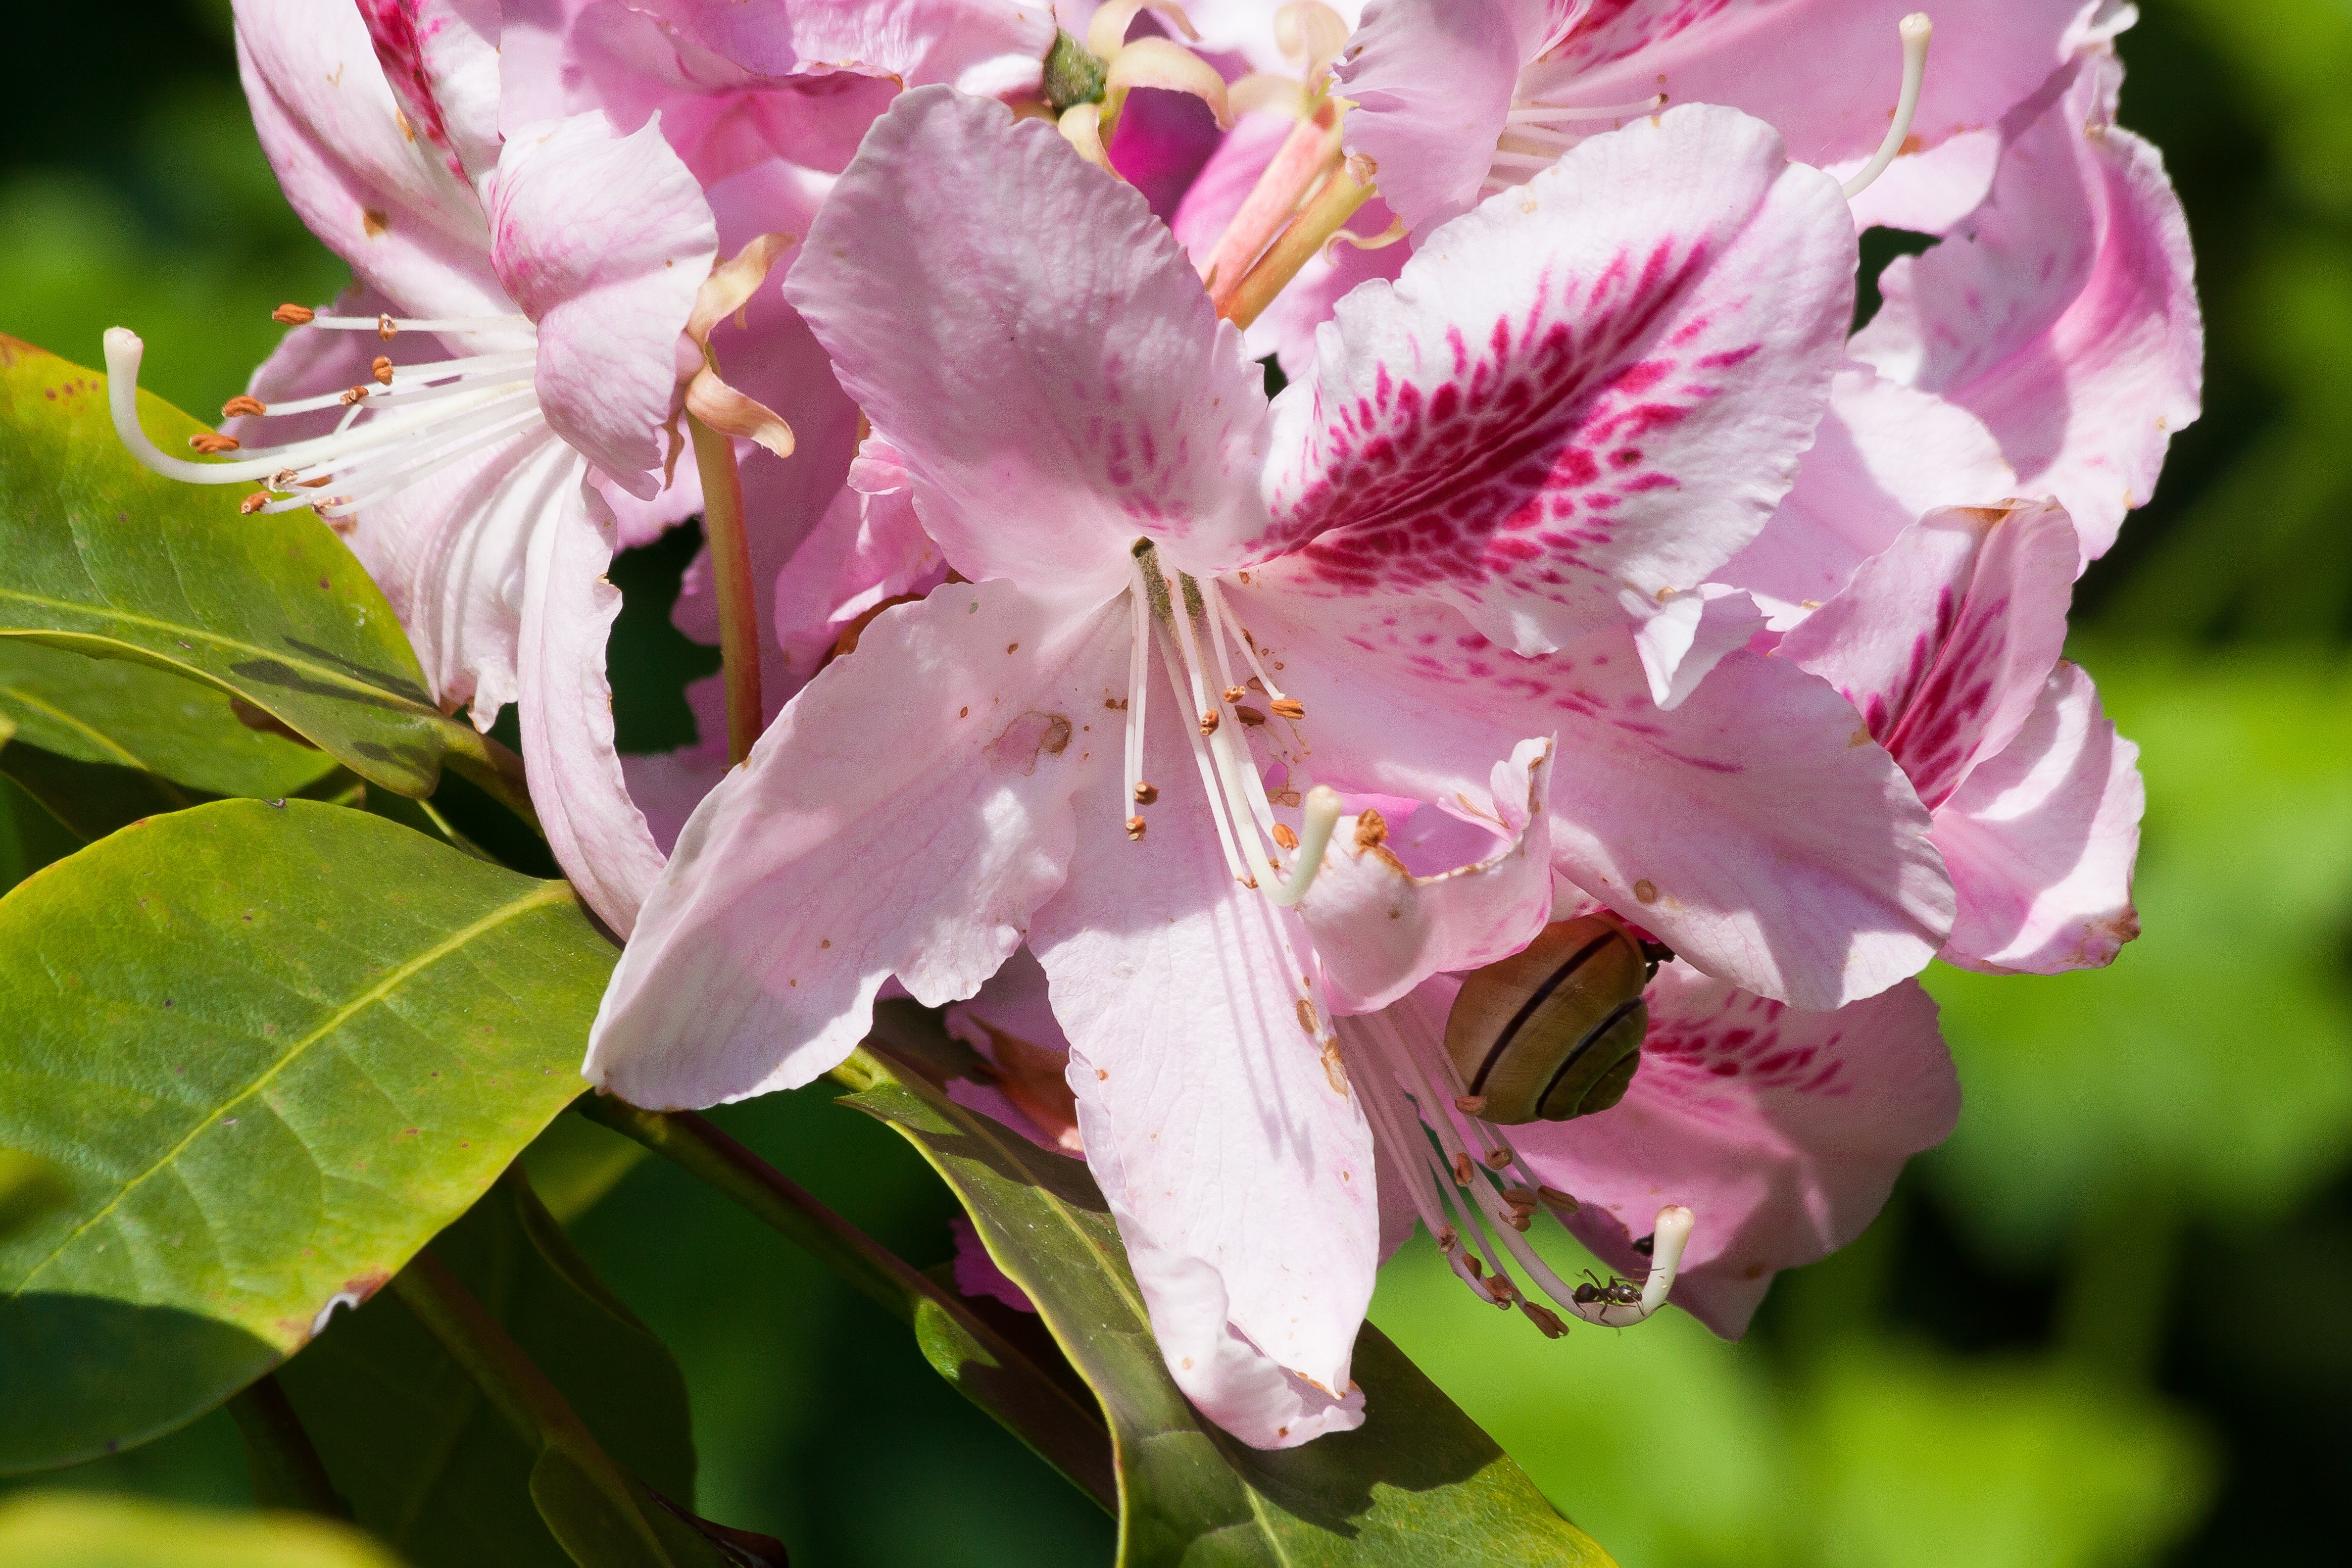
nature, blossom, plant, flower, petal, green, botany, pink, flora, shrub, rhododendron, macro photography, ericaceae, flowering plant, genus, inflorescences, traub notes, doldentraub, family of ericaceae, woody plant, land plant